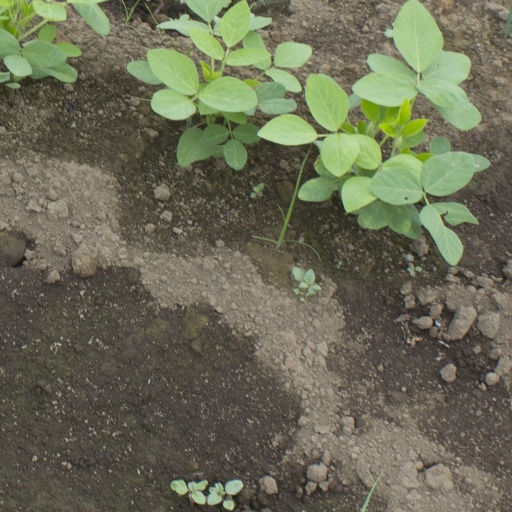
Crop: soybean